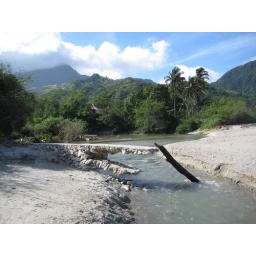
bridge over river